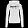
Label: Pullover